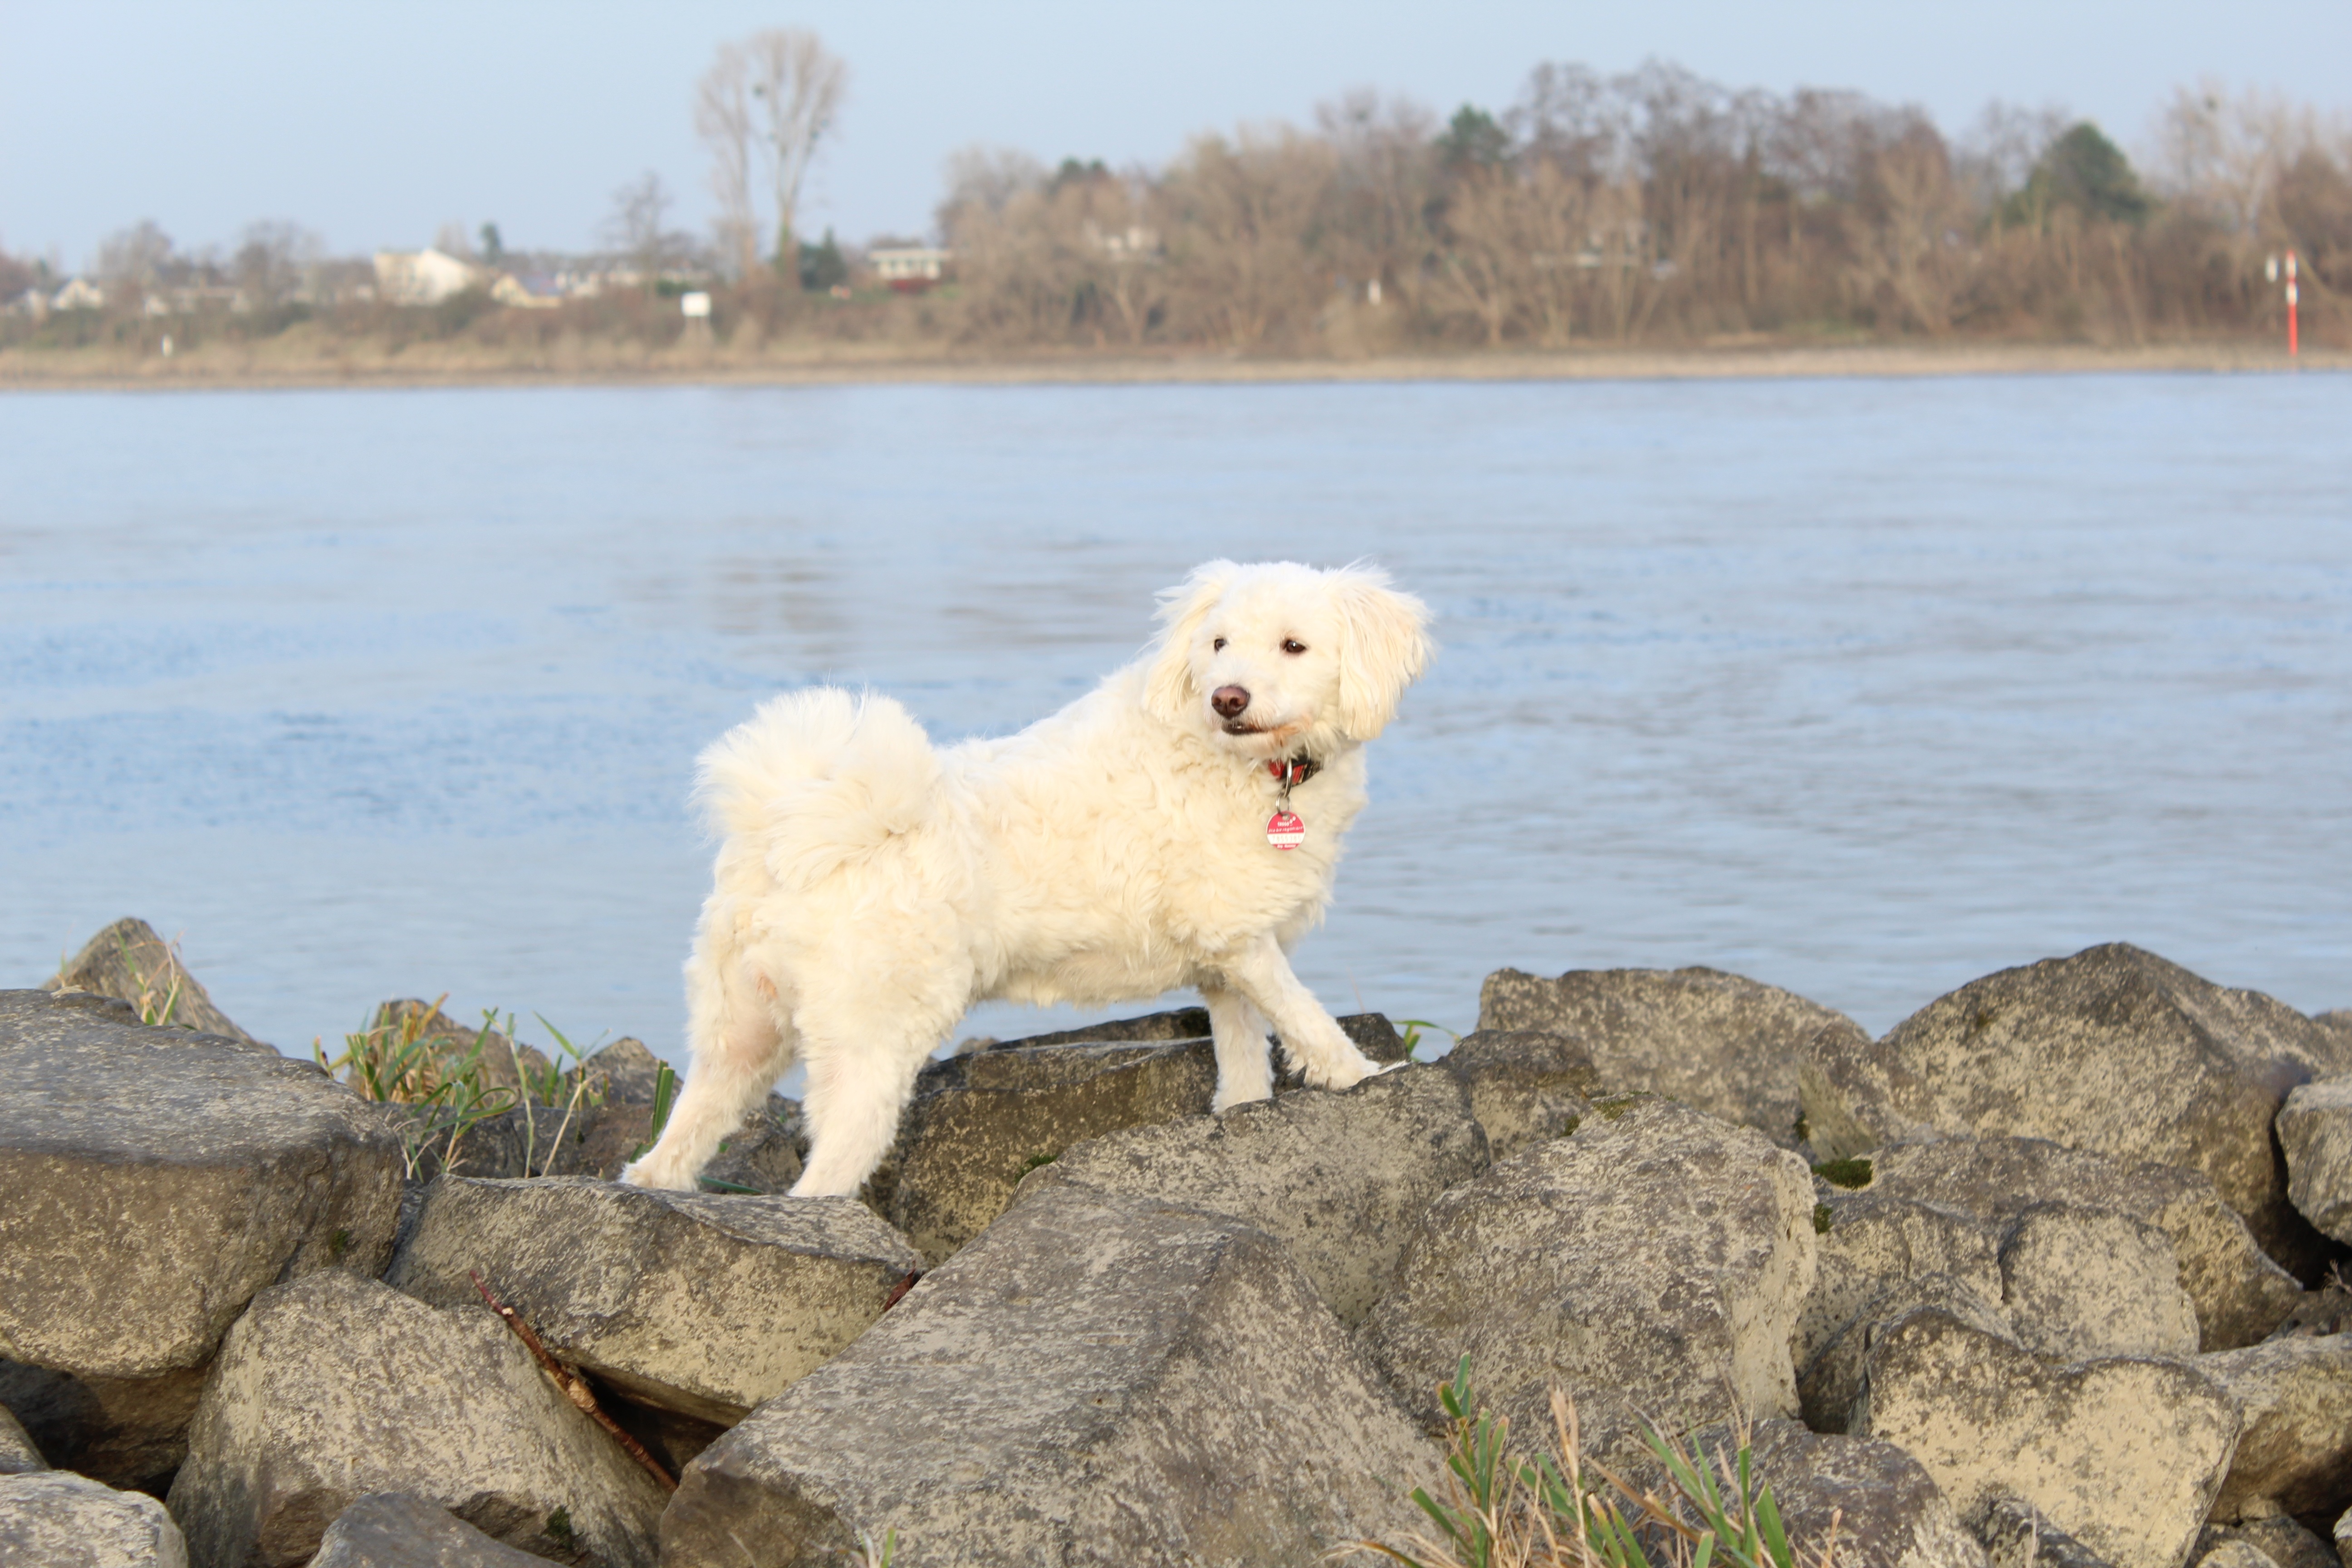
water, white, dog, river, mammal, bank, vertebrate, rhine, groyne, stein am rhein, dog like mammal